Cleawox Lake

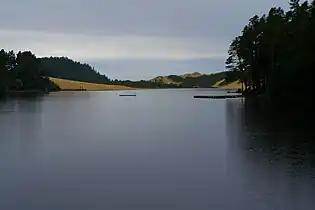
Cleawox Lake from Honeyman State Park

Covering only , Cleawox Lake's drainage basin is separate from the nearby Woahink–Siltcoos watershed to the east and south. Water enters Cleawox from small surface streams and by seepage, and no surface outflow has been identified. Soils are sandy and well-drained and support mainly pines and shrubs. Although the lake is saltier than most other coastal lakes in Oregon, it is also more transparent.